Corbaccio

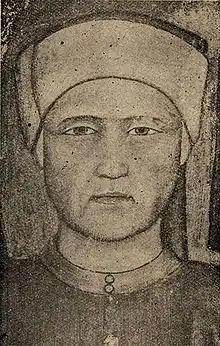
Author Giovanni Boccaccio

Il Corbaccio, or "The Crow", is an Italian literary work by Giovanni Boccaccio, traditionally dated .